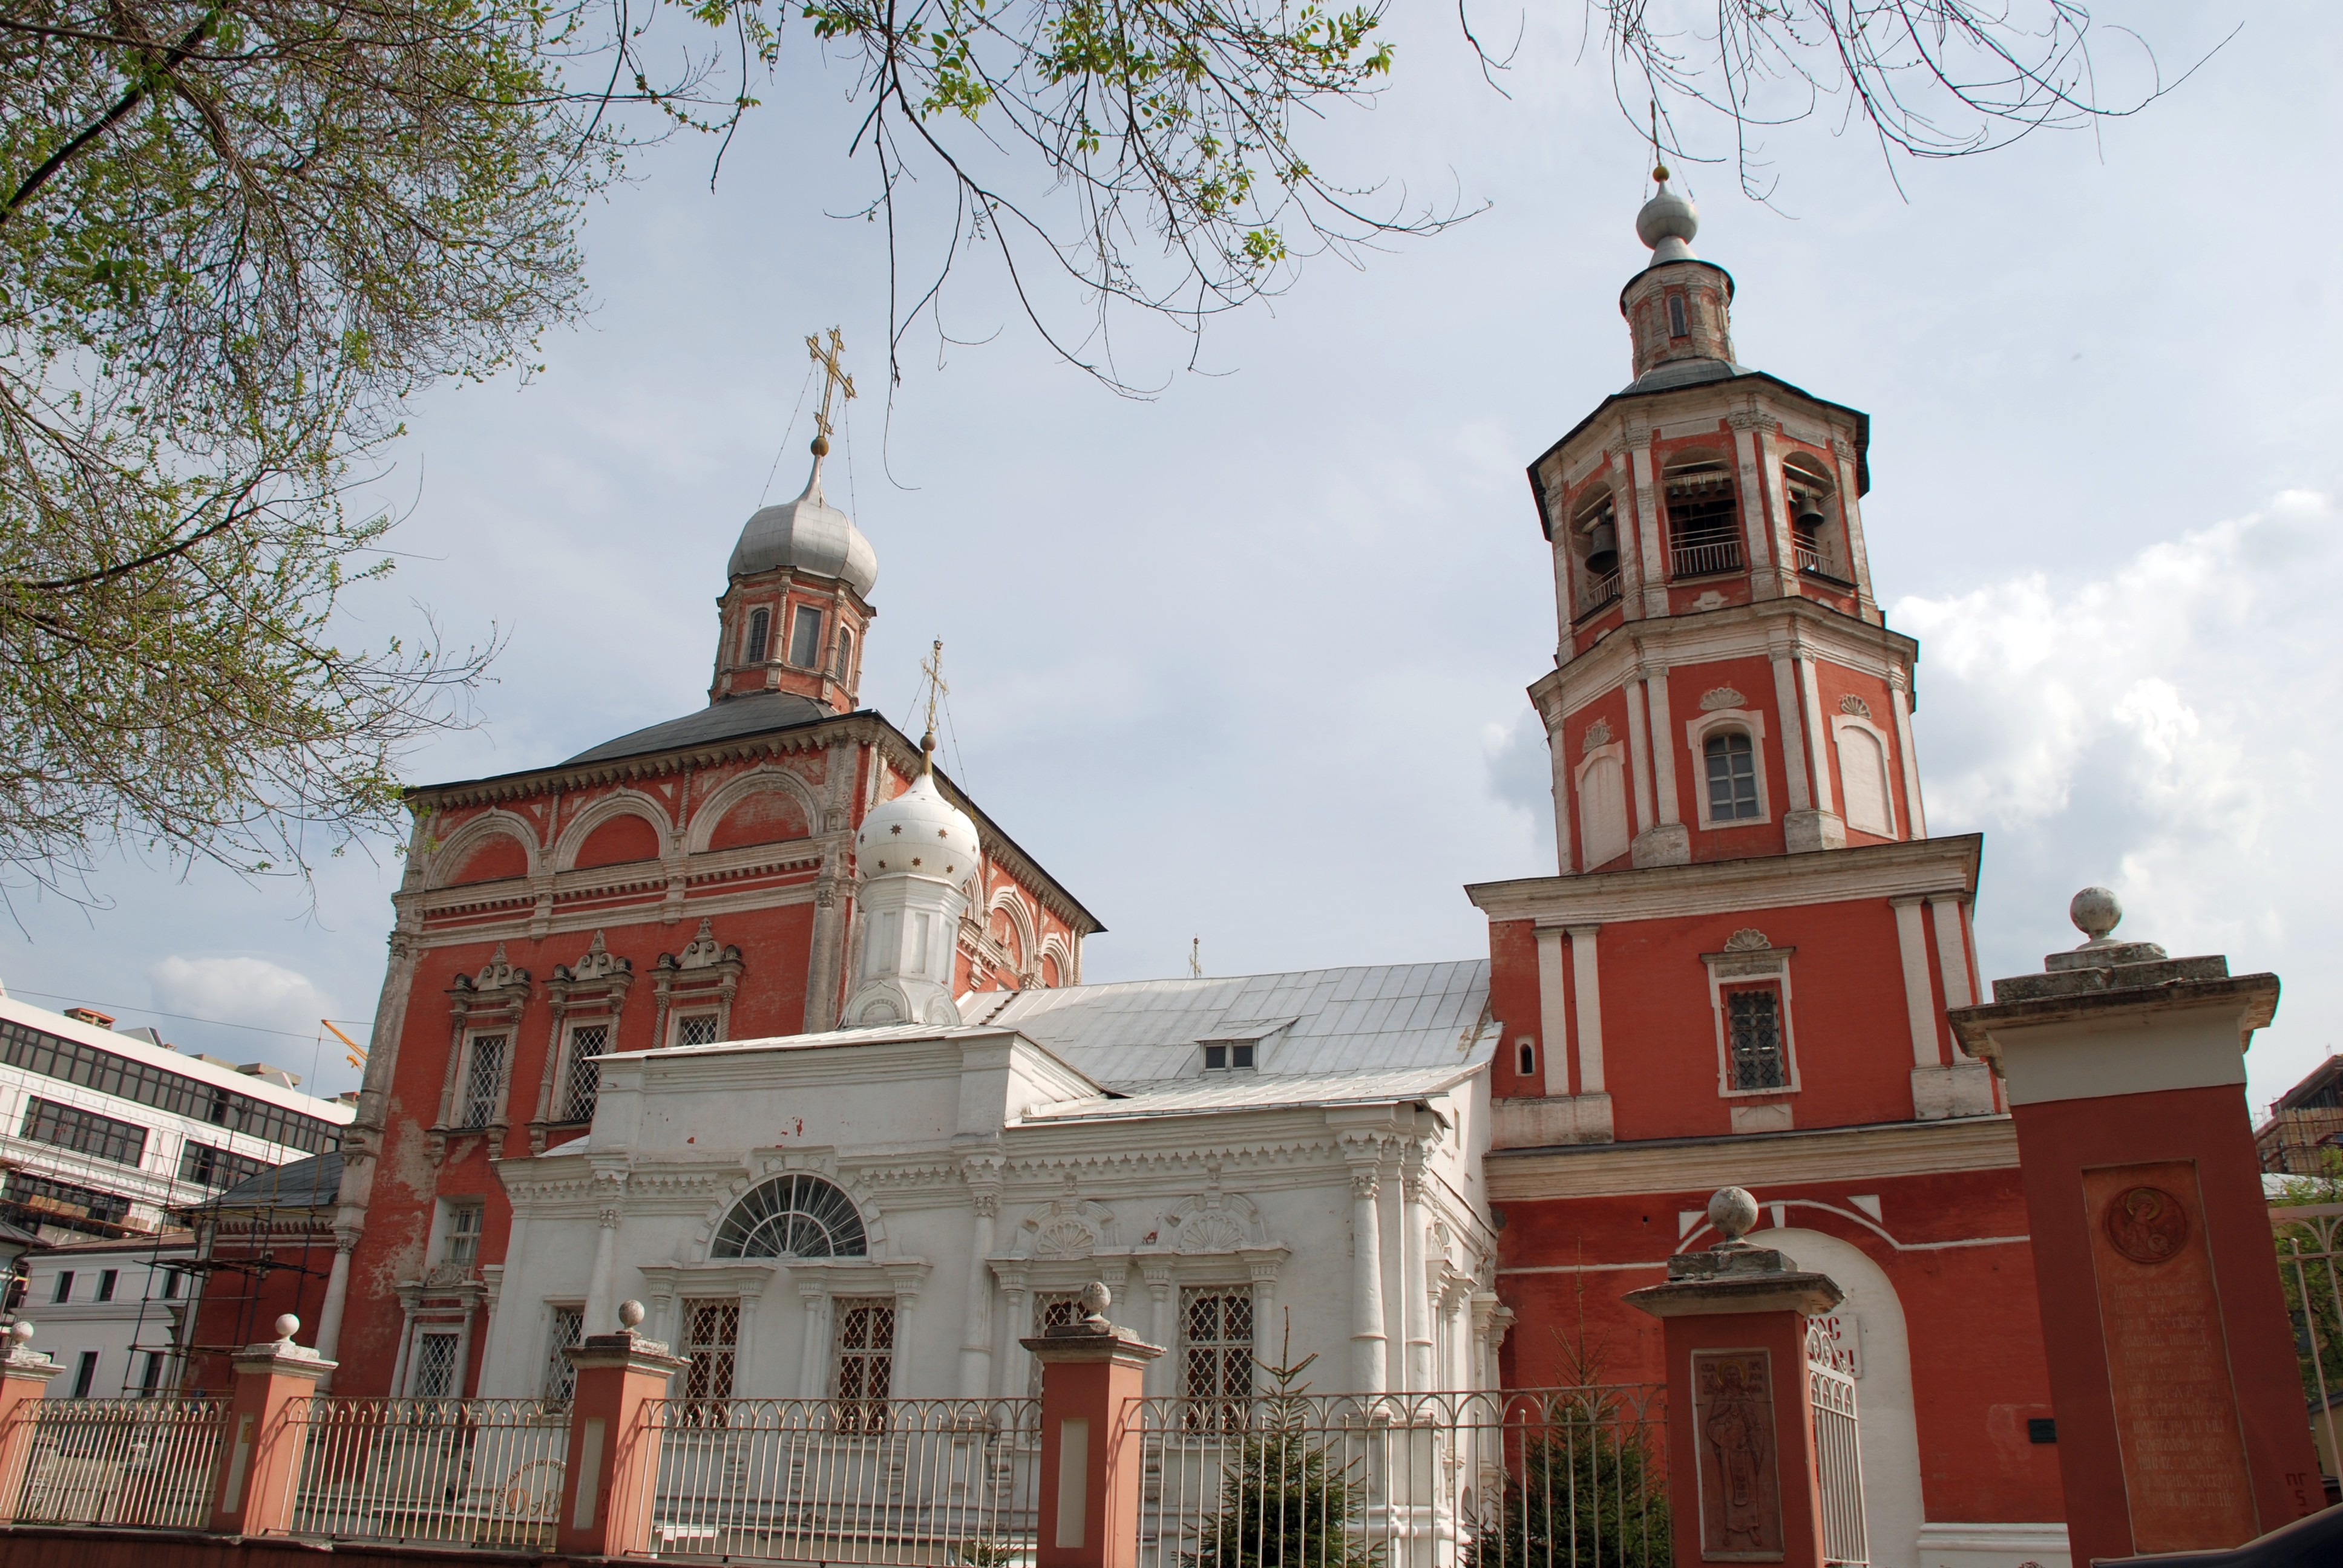
town, building, tower, landmark, facade, church, cathedral, nikon, place of worship, bell tower, steeple, synagogue, moscow, russia, d80, moskau, fabulous, nikond80, moscou, churhes